Herreninsel

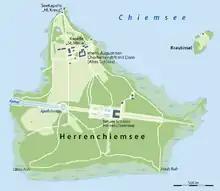
Map

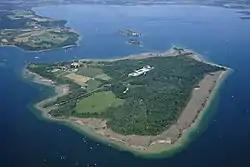
Aerial image of the Herreninsel

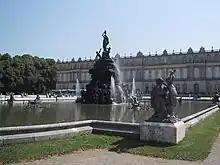
Schloss Herrenchiemsee

Herreninsel (old name: Herrenwörth) is a 238 hectare island in Bavaria's largest lake, Chiemsee. It is the biggest of the lake's three main islands, Fraueninsel and "Krautinsel" joining it to form the municipality of Chiemsee.